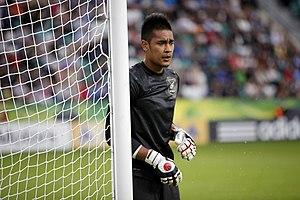
Alphonse Aréola en 2012
Alphonse Areola, né le 27 février 1993 à Paris, est un footballeur international français qui évolue au poste de gardien de but au Paris Saint-Germain.